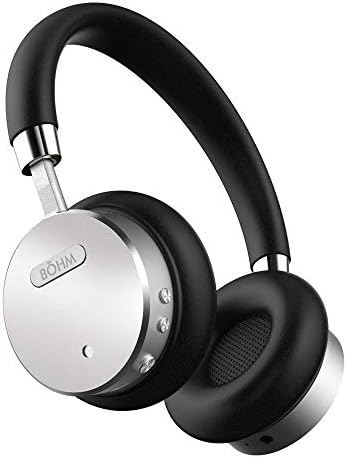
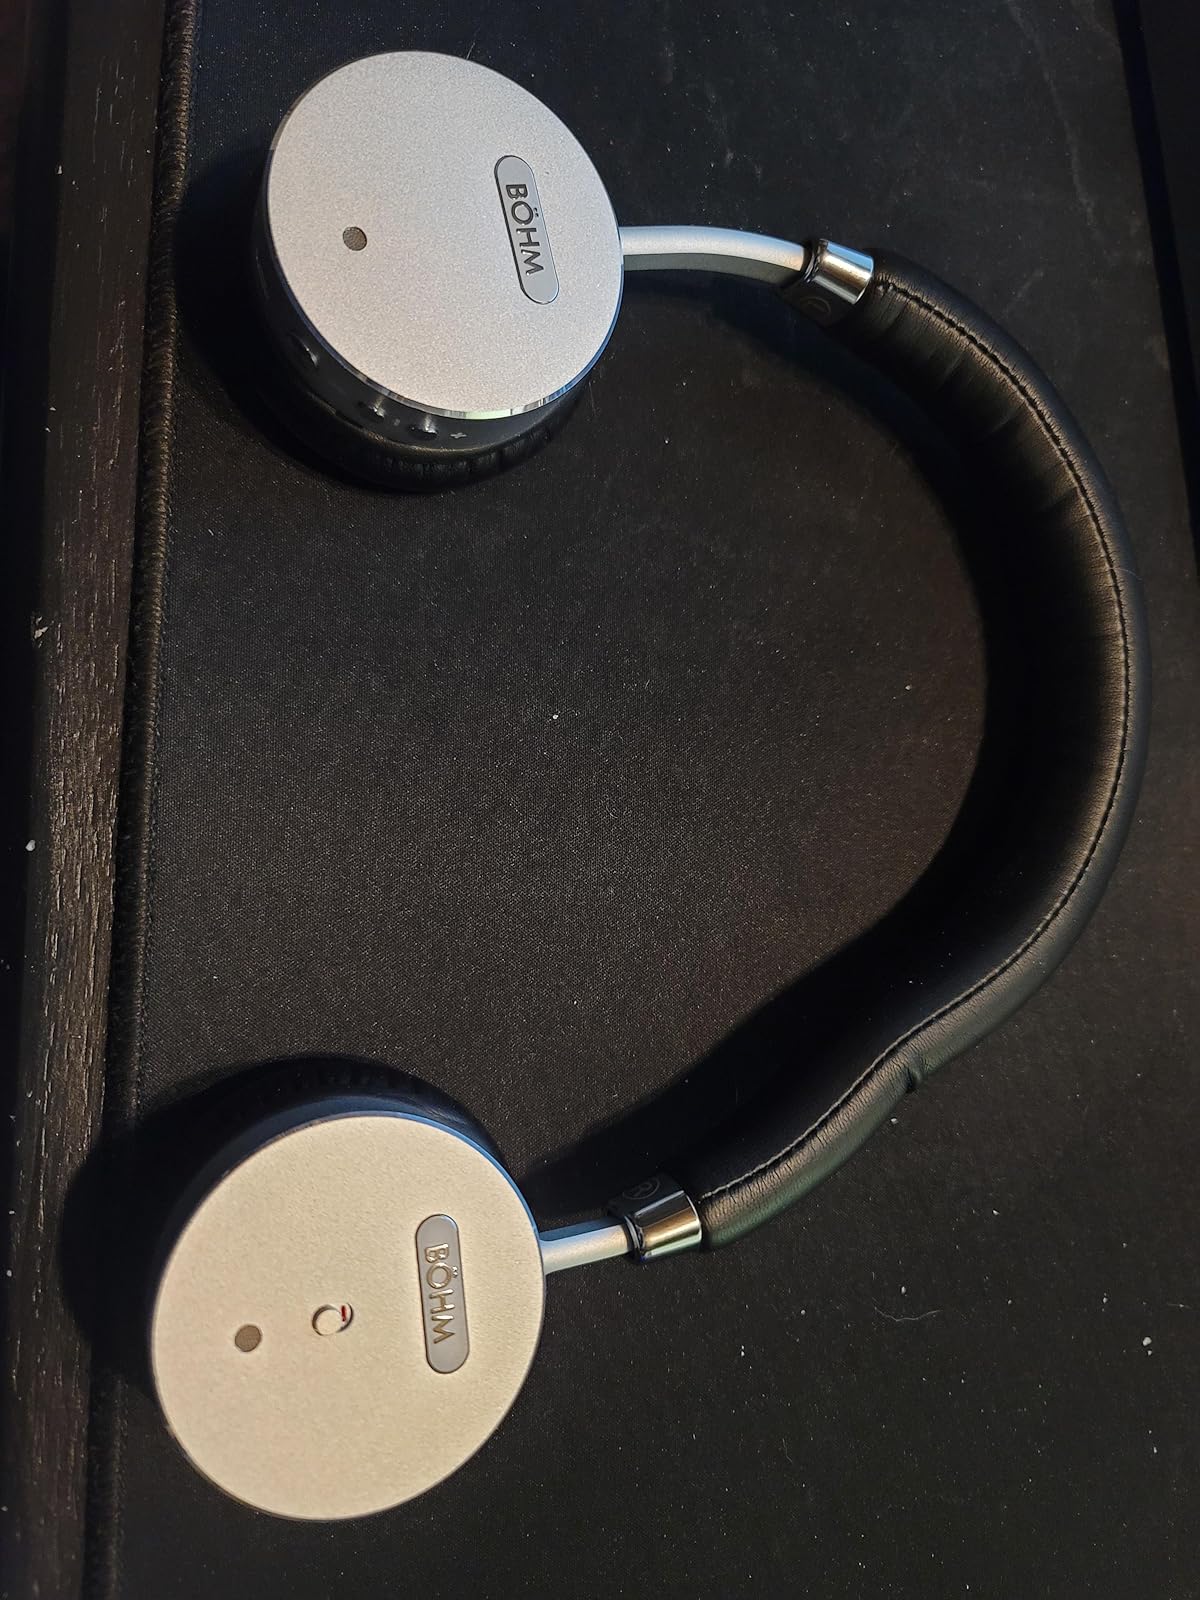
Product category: headphones
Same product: yes